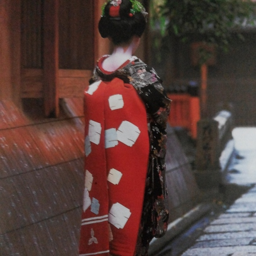
postcard of a lady in garment